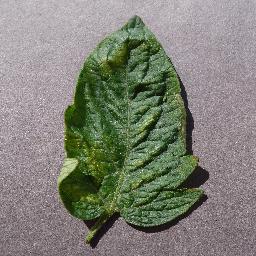
Label: Tomato___Spider_mites Two-spotted_spider_mite